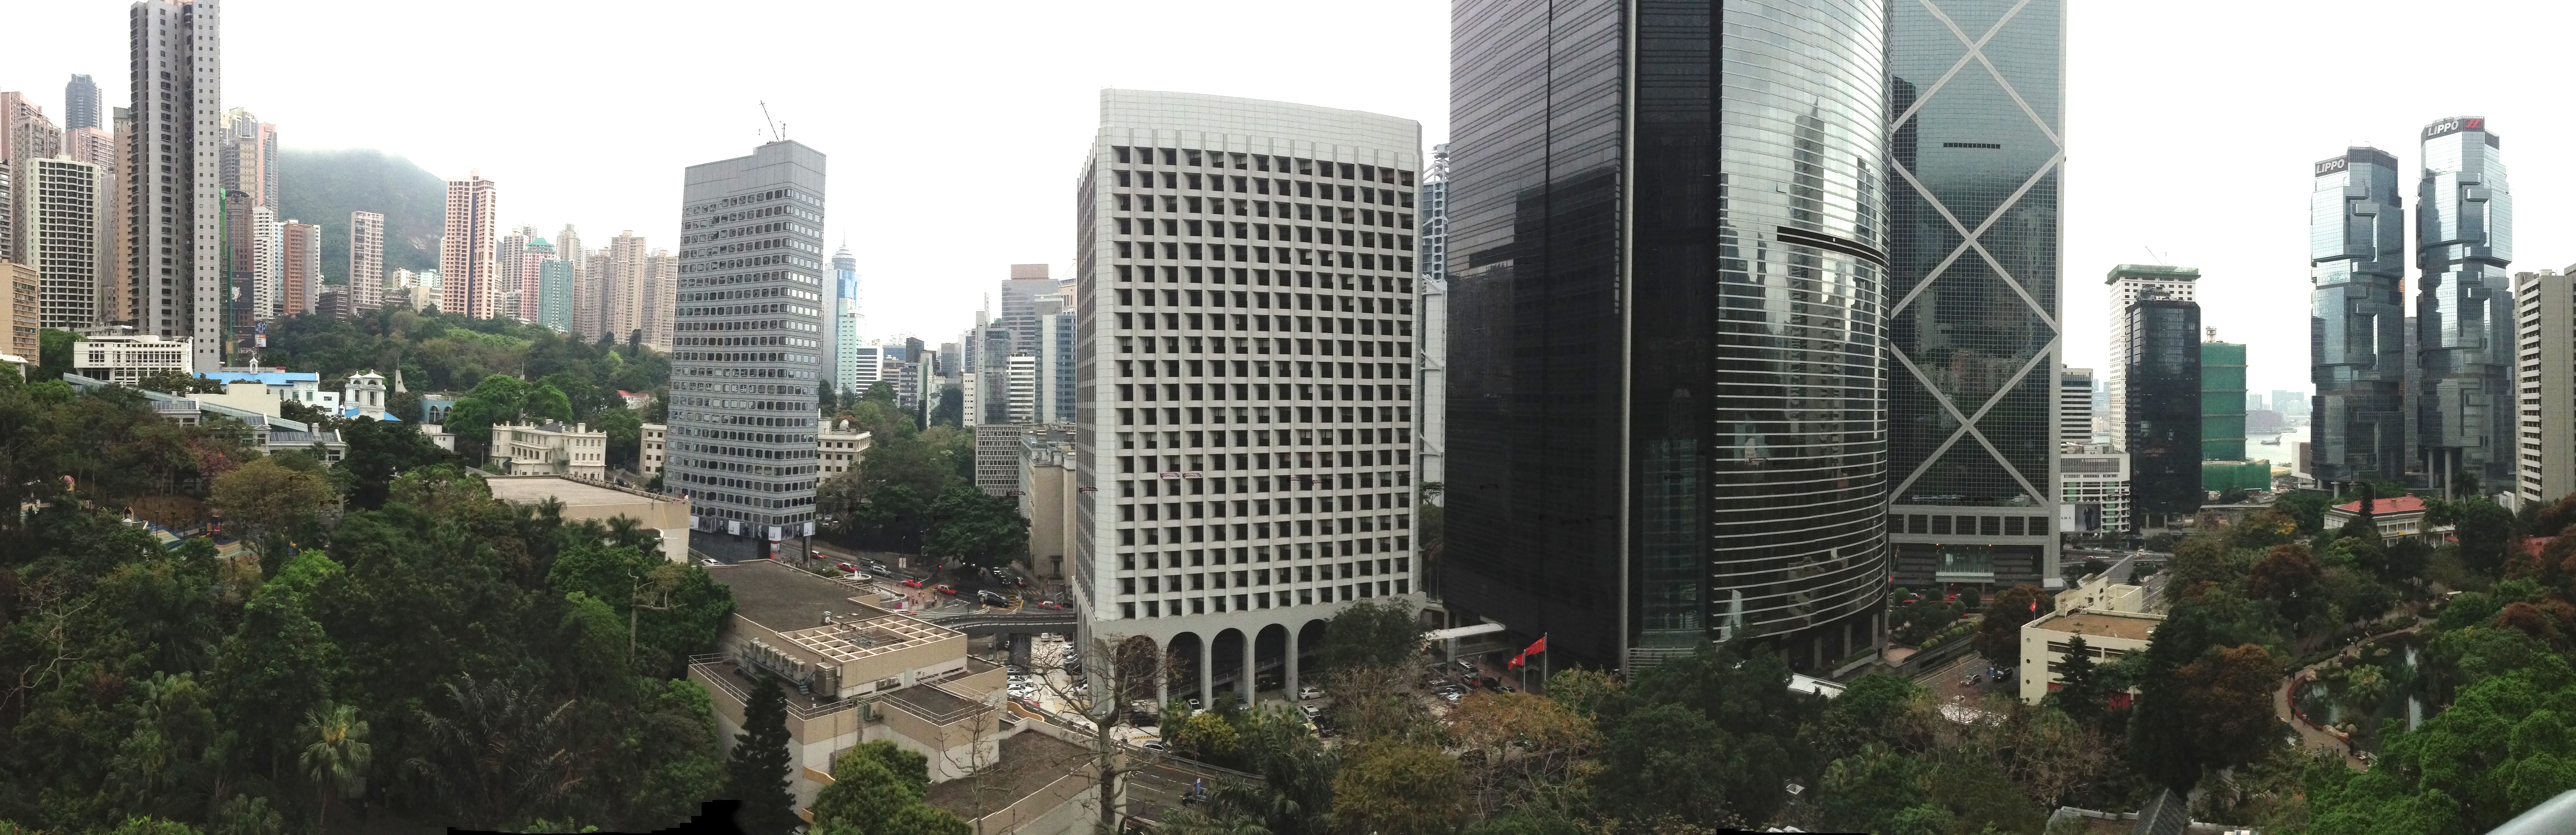
skyline, city, skyscraper, cityscape, panorama, downtown, tower, landmark, tower block, metropolis, condominium, neighbourhood, residential area, human settlement, metropolitan area